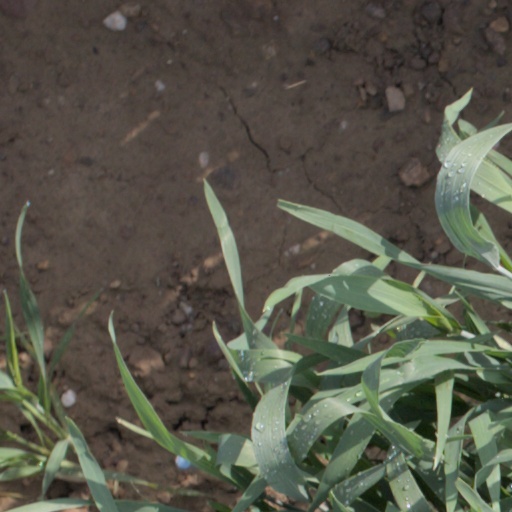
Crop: wheat